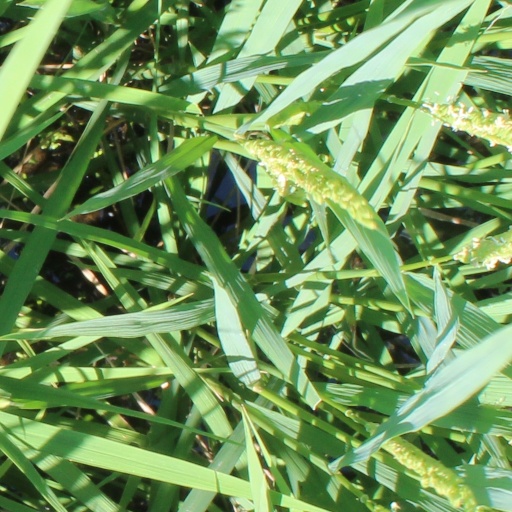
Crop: rice